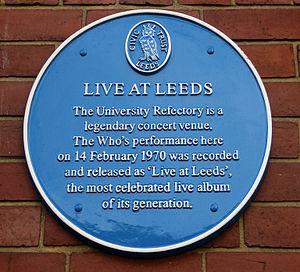
Live at Leeds est un album live du groupe de rock anglais The Who, sorti en 1970.
Voici une liste de concerts donnés par le groupe de rock britannique The Who.